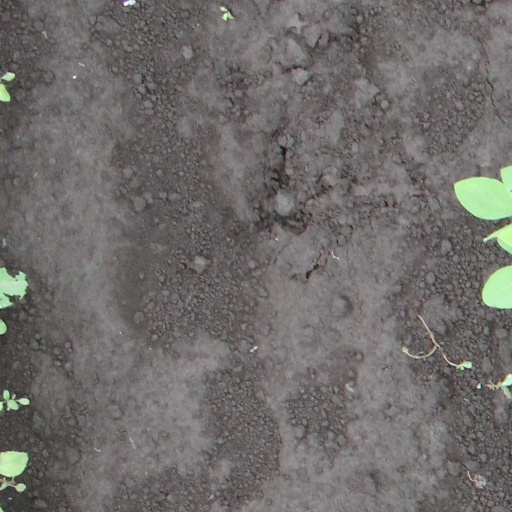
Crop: soybean